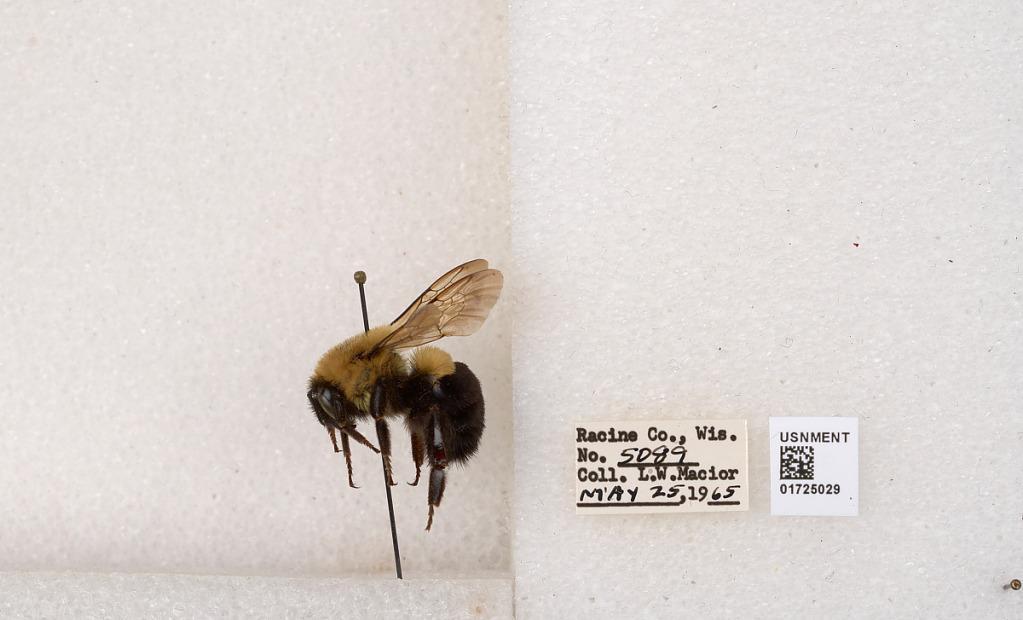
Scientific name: Bombus impatiens Cresson
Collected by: L. Macior
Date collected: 1965-5-25
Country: United States
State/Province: Wisconsin
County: Racine
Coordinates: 42.7299, -87.8123